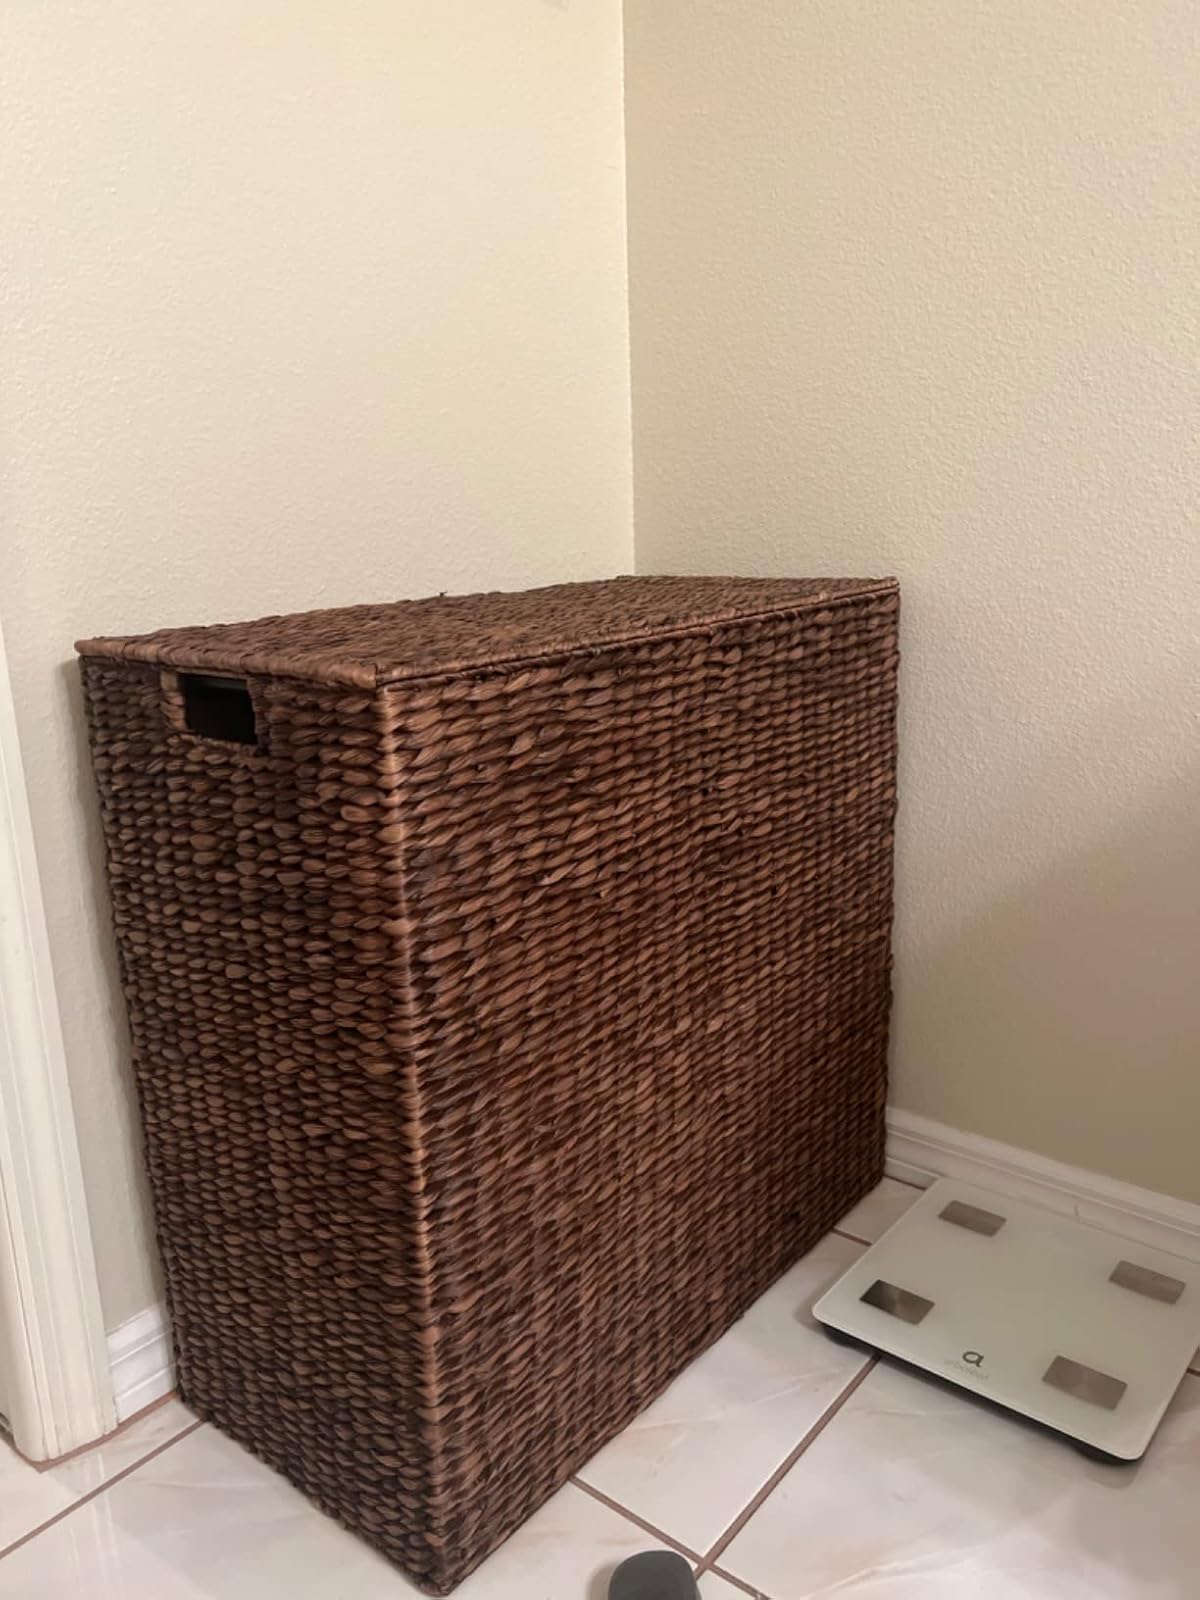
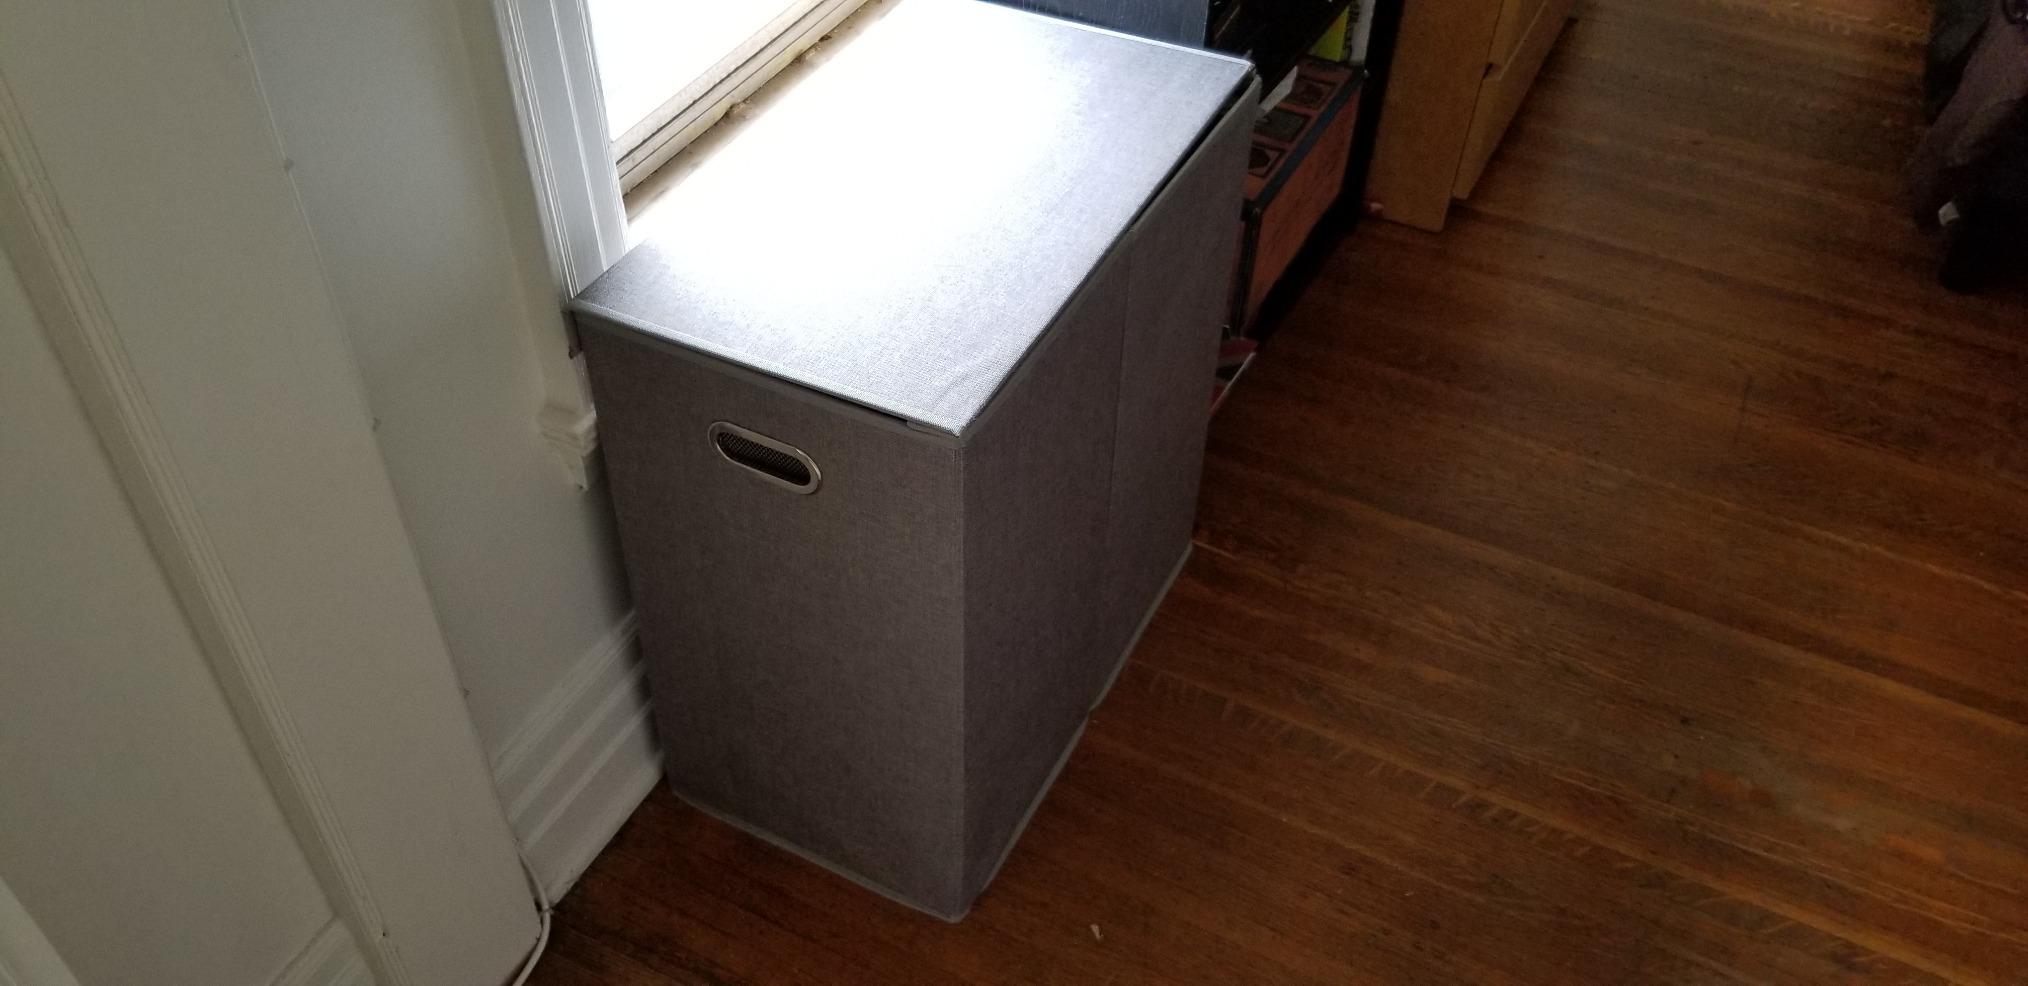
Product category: items_hamper
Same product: no